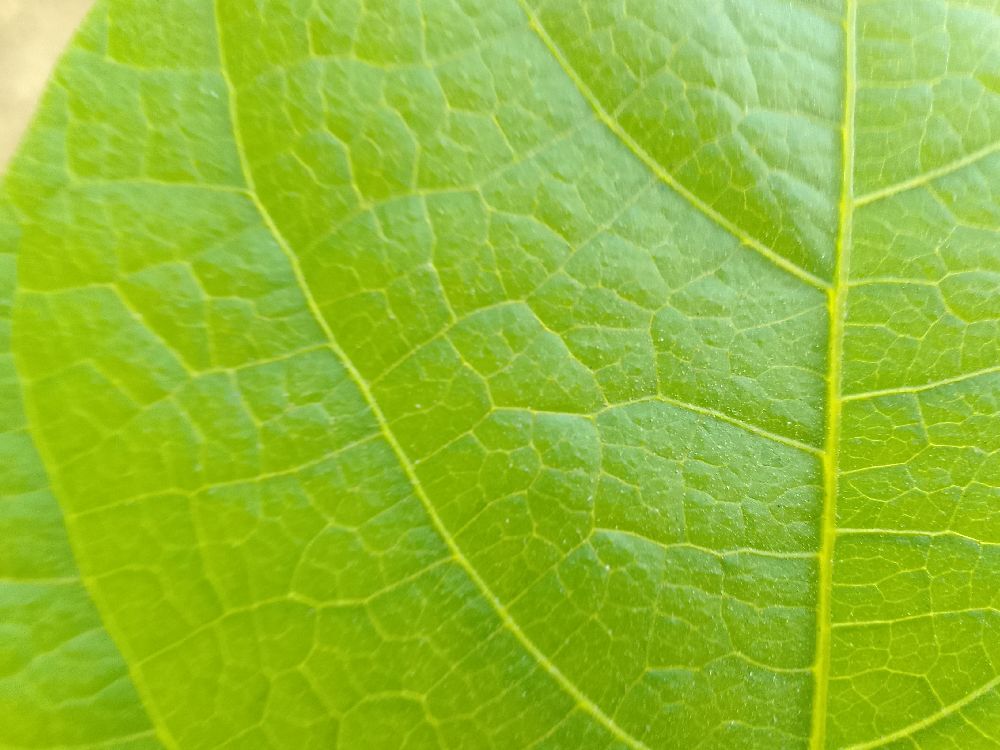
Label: healthy